Mundubbera

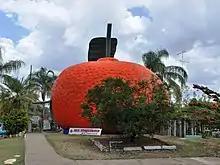
The Big Mandarin

The North Burnett Regional Council operates a public library at 30 Lyons Street and a public swimming pool at Bauer Street in Mundubbera.